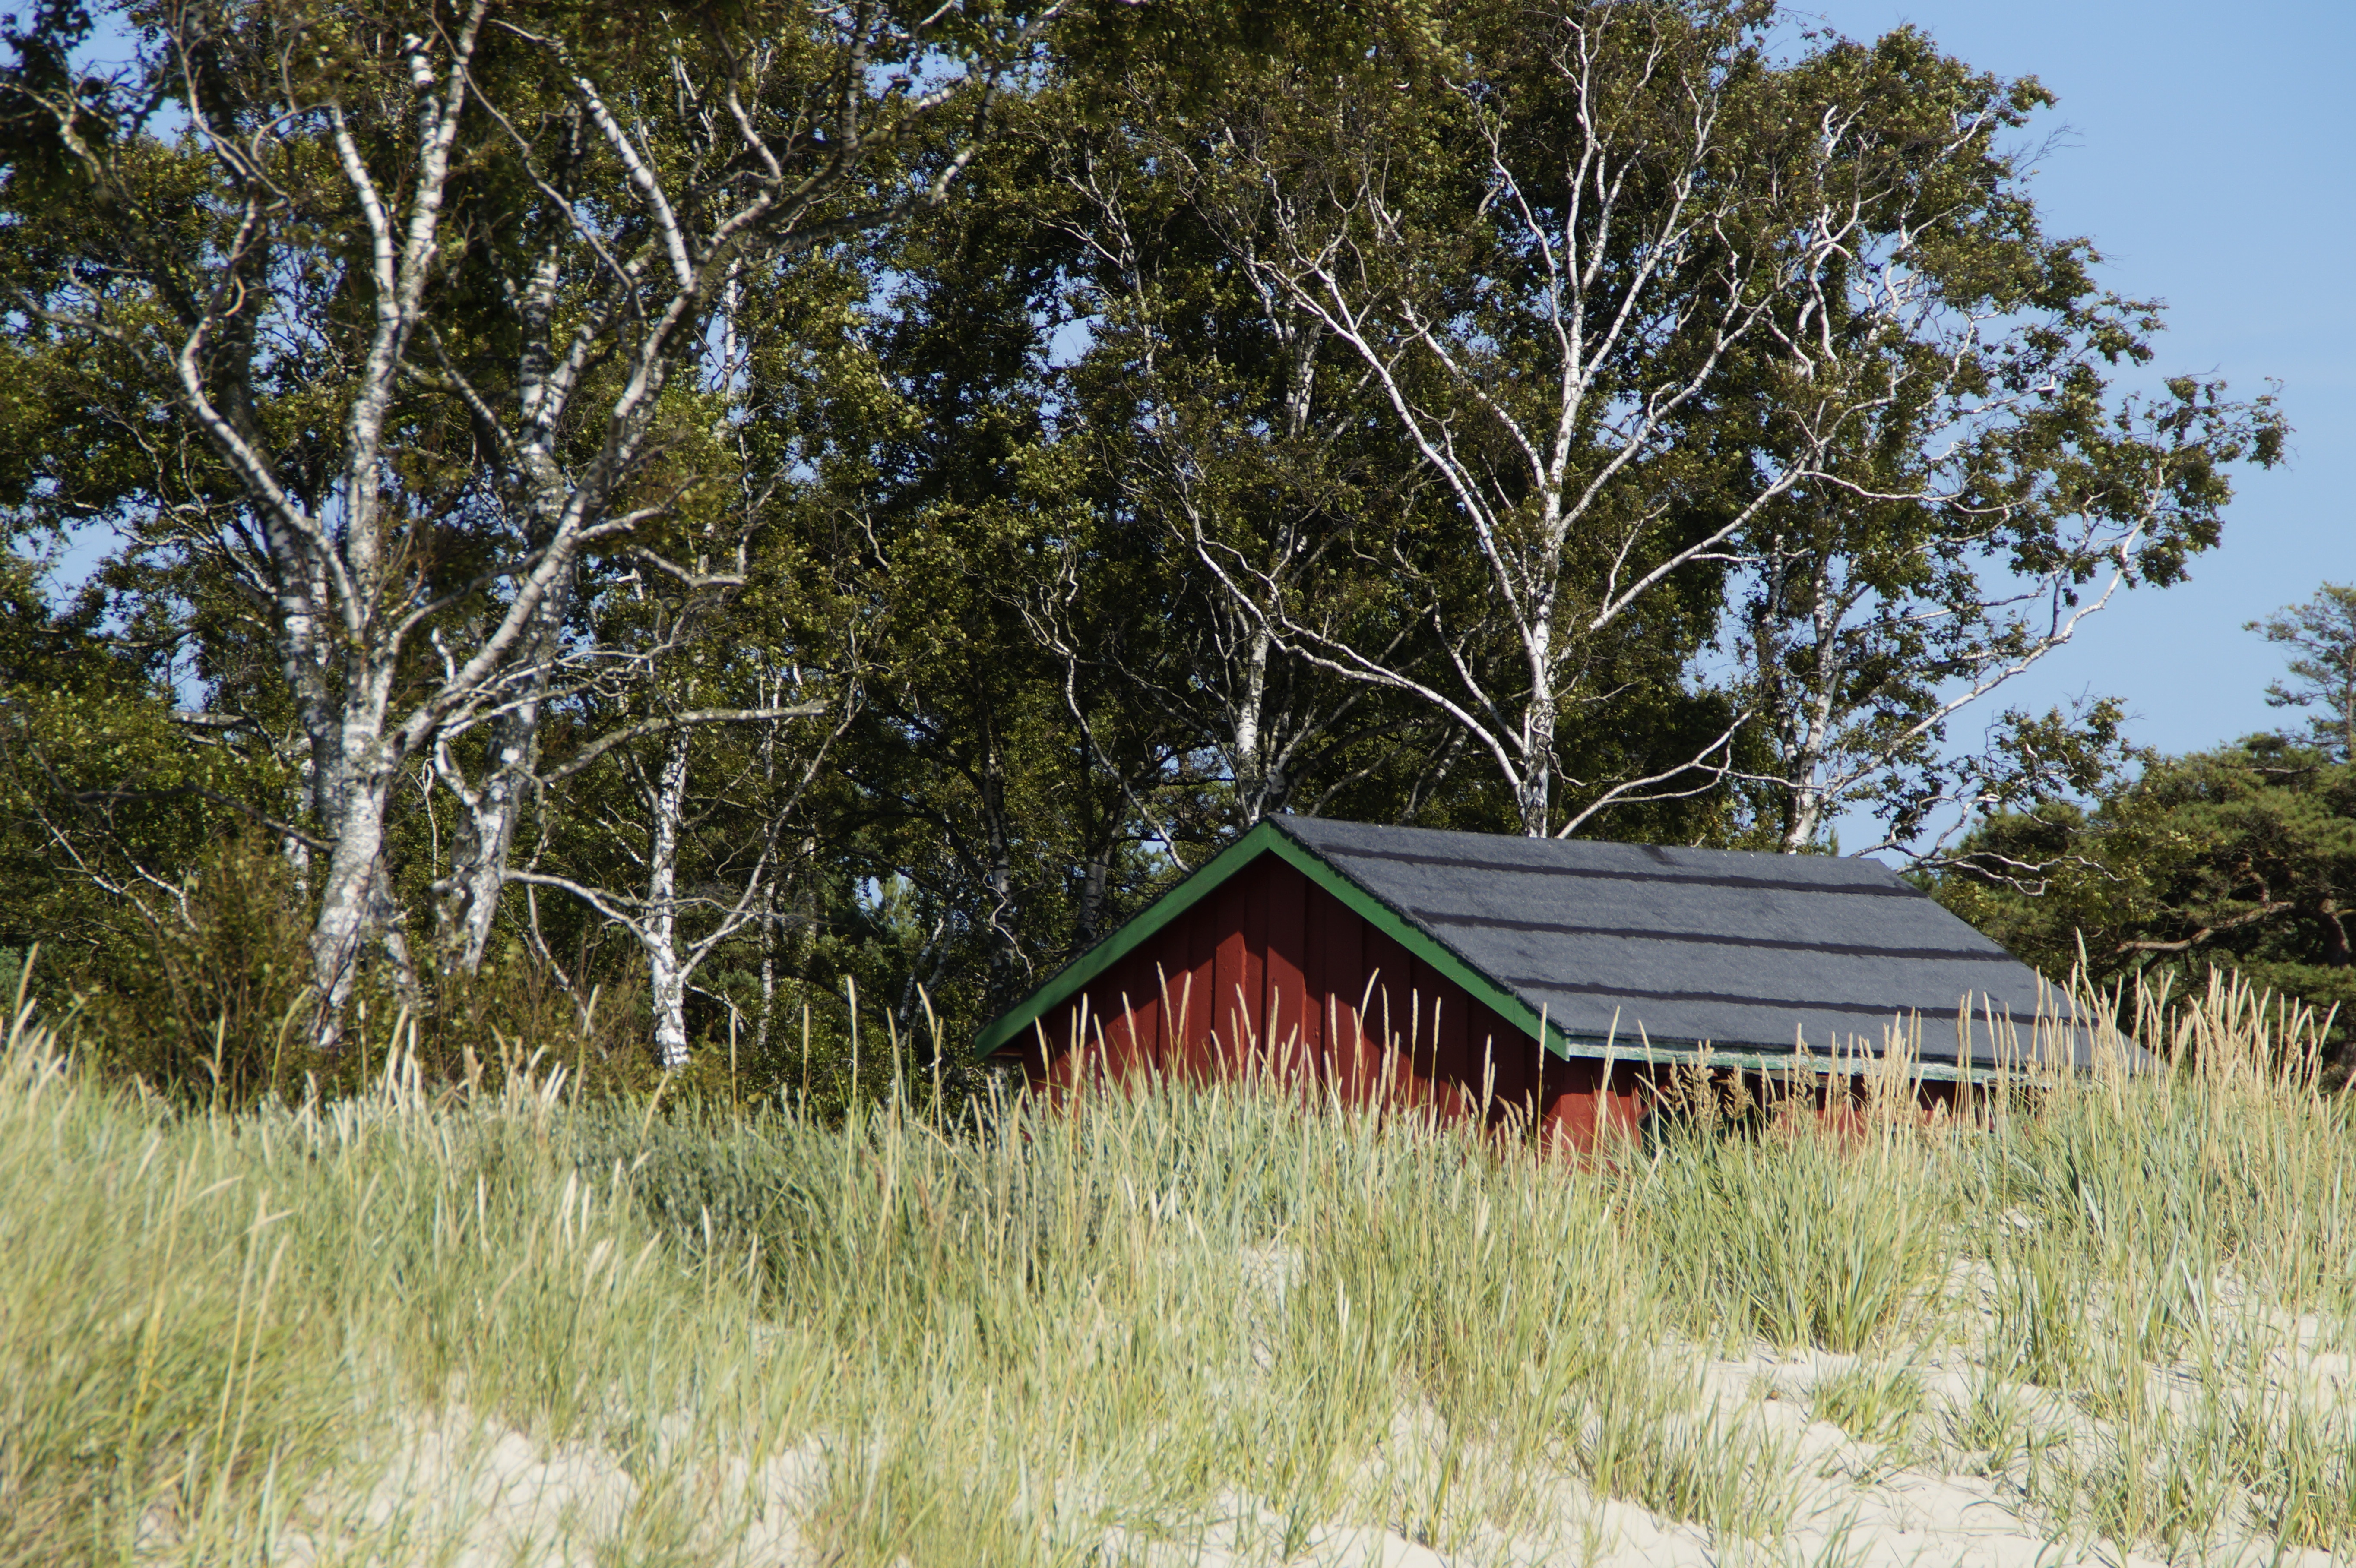
beach, landscape, sea, coast, tree, nature, sand, ocean, horizon, wilderness, sky, meadow, dune, lake, barn, home, summer, vacation, hut, cottage, holiday, empty, rest, flora, sandy, vegetation, sweden, woodland, quiet, silent, north sea, swedish, grasses, baltic sea, fouling, rural area, by the sea, nature reserve, sand dunes, dune landscape, dune vegetation